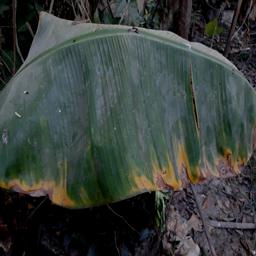
Label: POTASSIUM DEFICIENCY